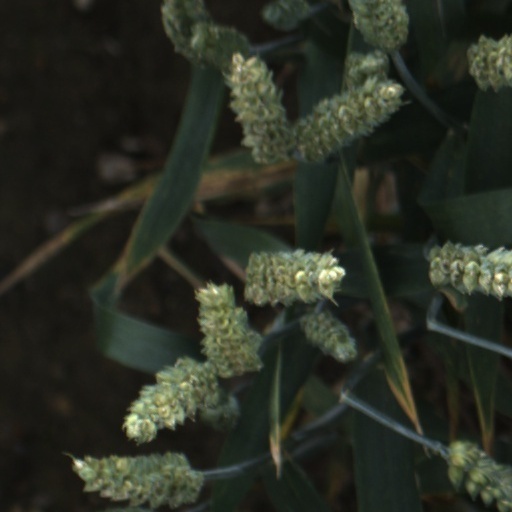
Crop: wheat